Saul Newman

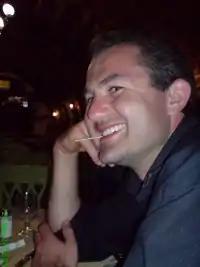
Newman in 2009

Saul Newman (born 22 March 1972) is a British political theorist who writes on post-anarchism. He is professor of political theory at Goldsmiths College, University of London.